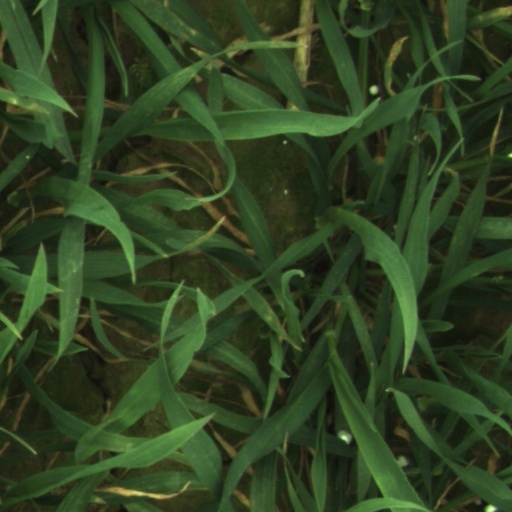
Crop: wheat